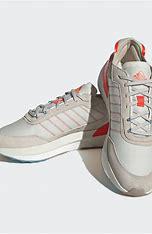
Brand: Adidas
Model: Avryn